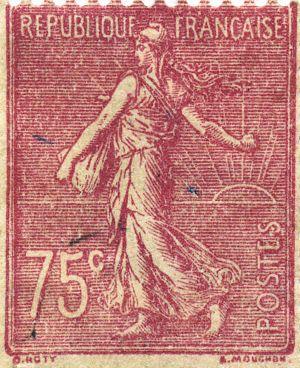
Semeuse lignée Contents 1 Source 2 Licensing 3 Licensing 4 Original upload log Source Yann Licensing Semeuse lignée
Voir la page de chaque timbre pour une description détaillée.
La valeur faciale d'un timbre-poste ou d'un timbre fiscal est la valeur à laquelle il est vendu et qui permet de prouver que l'utilisateur a suffisamment affranchi son pli ou son acte. L'affranchissement variant selon le poids du pli, la dimension de l'acte et parfois la distance entre le bureau de dépôt et le destinataire, chaque émission comporte souvent plusieurs timbres de valeurs faciales différentes.
Le type Semeuse lignée est un timbre d'usage courant français émis à partir de 1903.